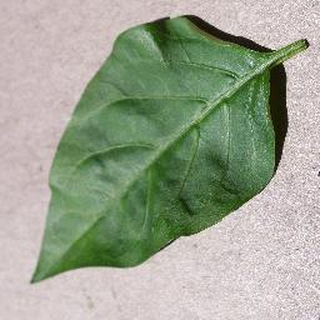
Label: healthy_bell_pepper